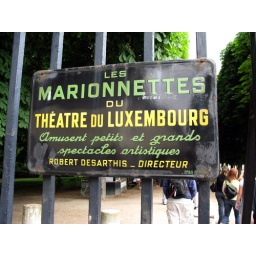
park sign near duke of luxembourg's house